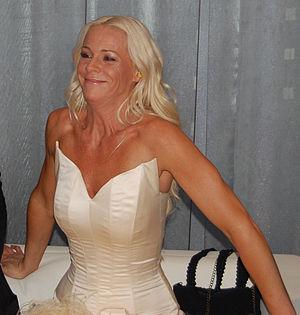
Malena Ernman est une chanteuse d'opéra mezzo-soprano lyrique suédoise, née le 4 novembre 1970 à Uppsala.